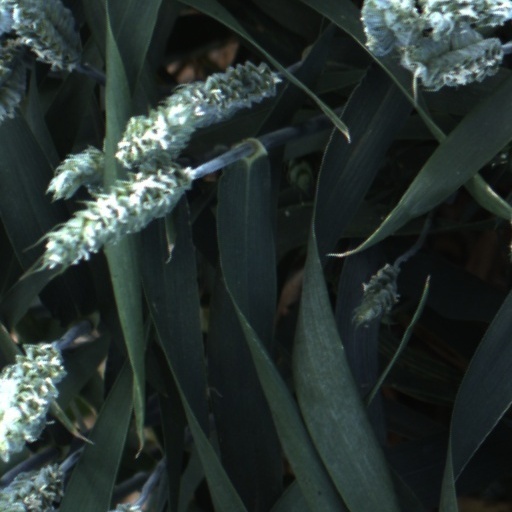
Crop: wheat